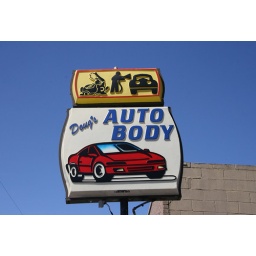
Doug's Auto Body plastic sign in Westland, MI.